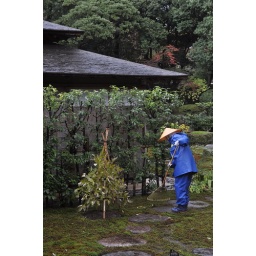
A groundskeeper in straw hat and blue waterproof clothes at Kenrokuen.